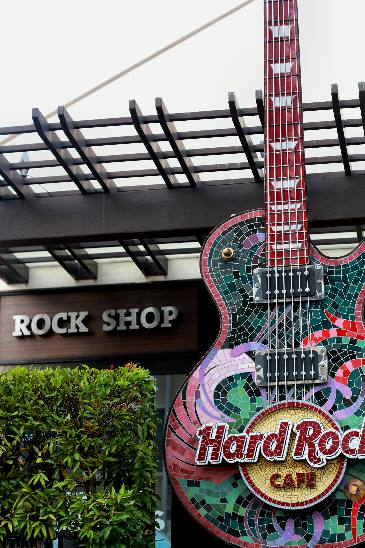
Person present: No